NBA Live 95

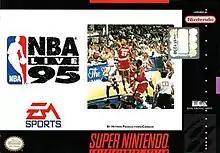
Cover featuring the 1994 NBA Finals between Houston Rockets and New York Knicks

NBA Live 95 is the follow-up to "NBA Showdown" and the first "NBA Live" title in the "NBA Live" video games series from EA Sports. It was published by EA Sports and released in October 1994. The cover features an action shot from the 1994 NBA Finals.